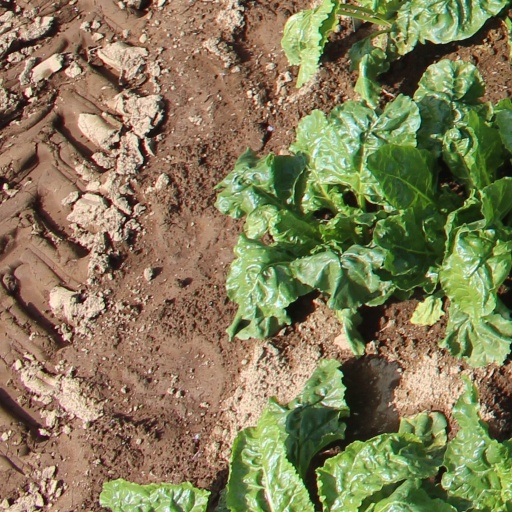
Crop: sugar beet